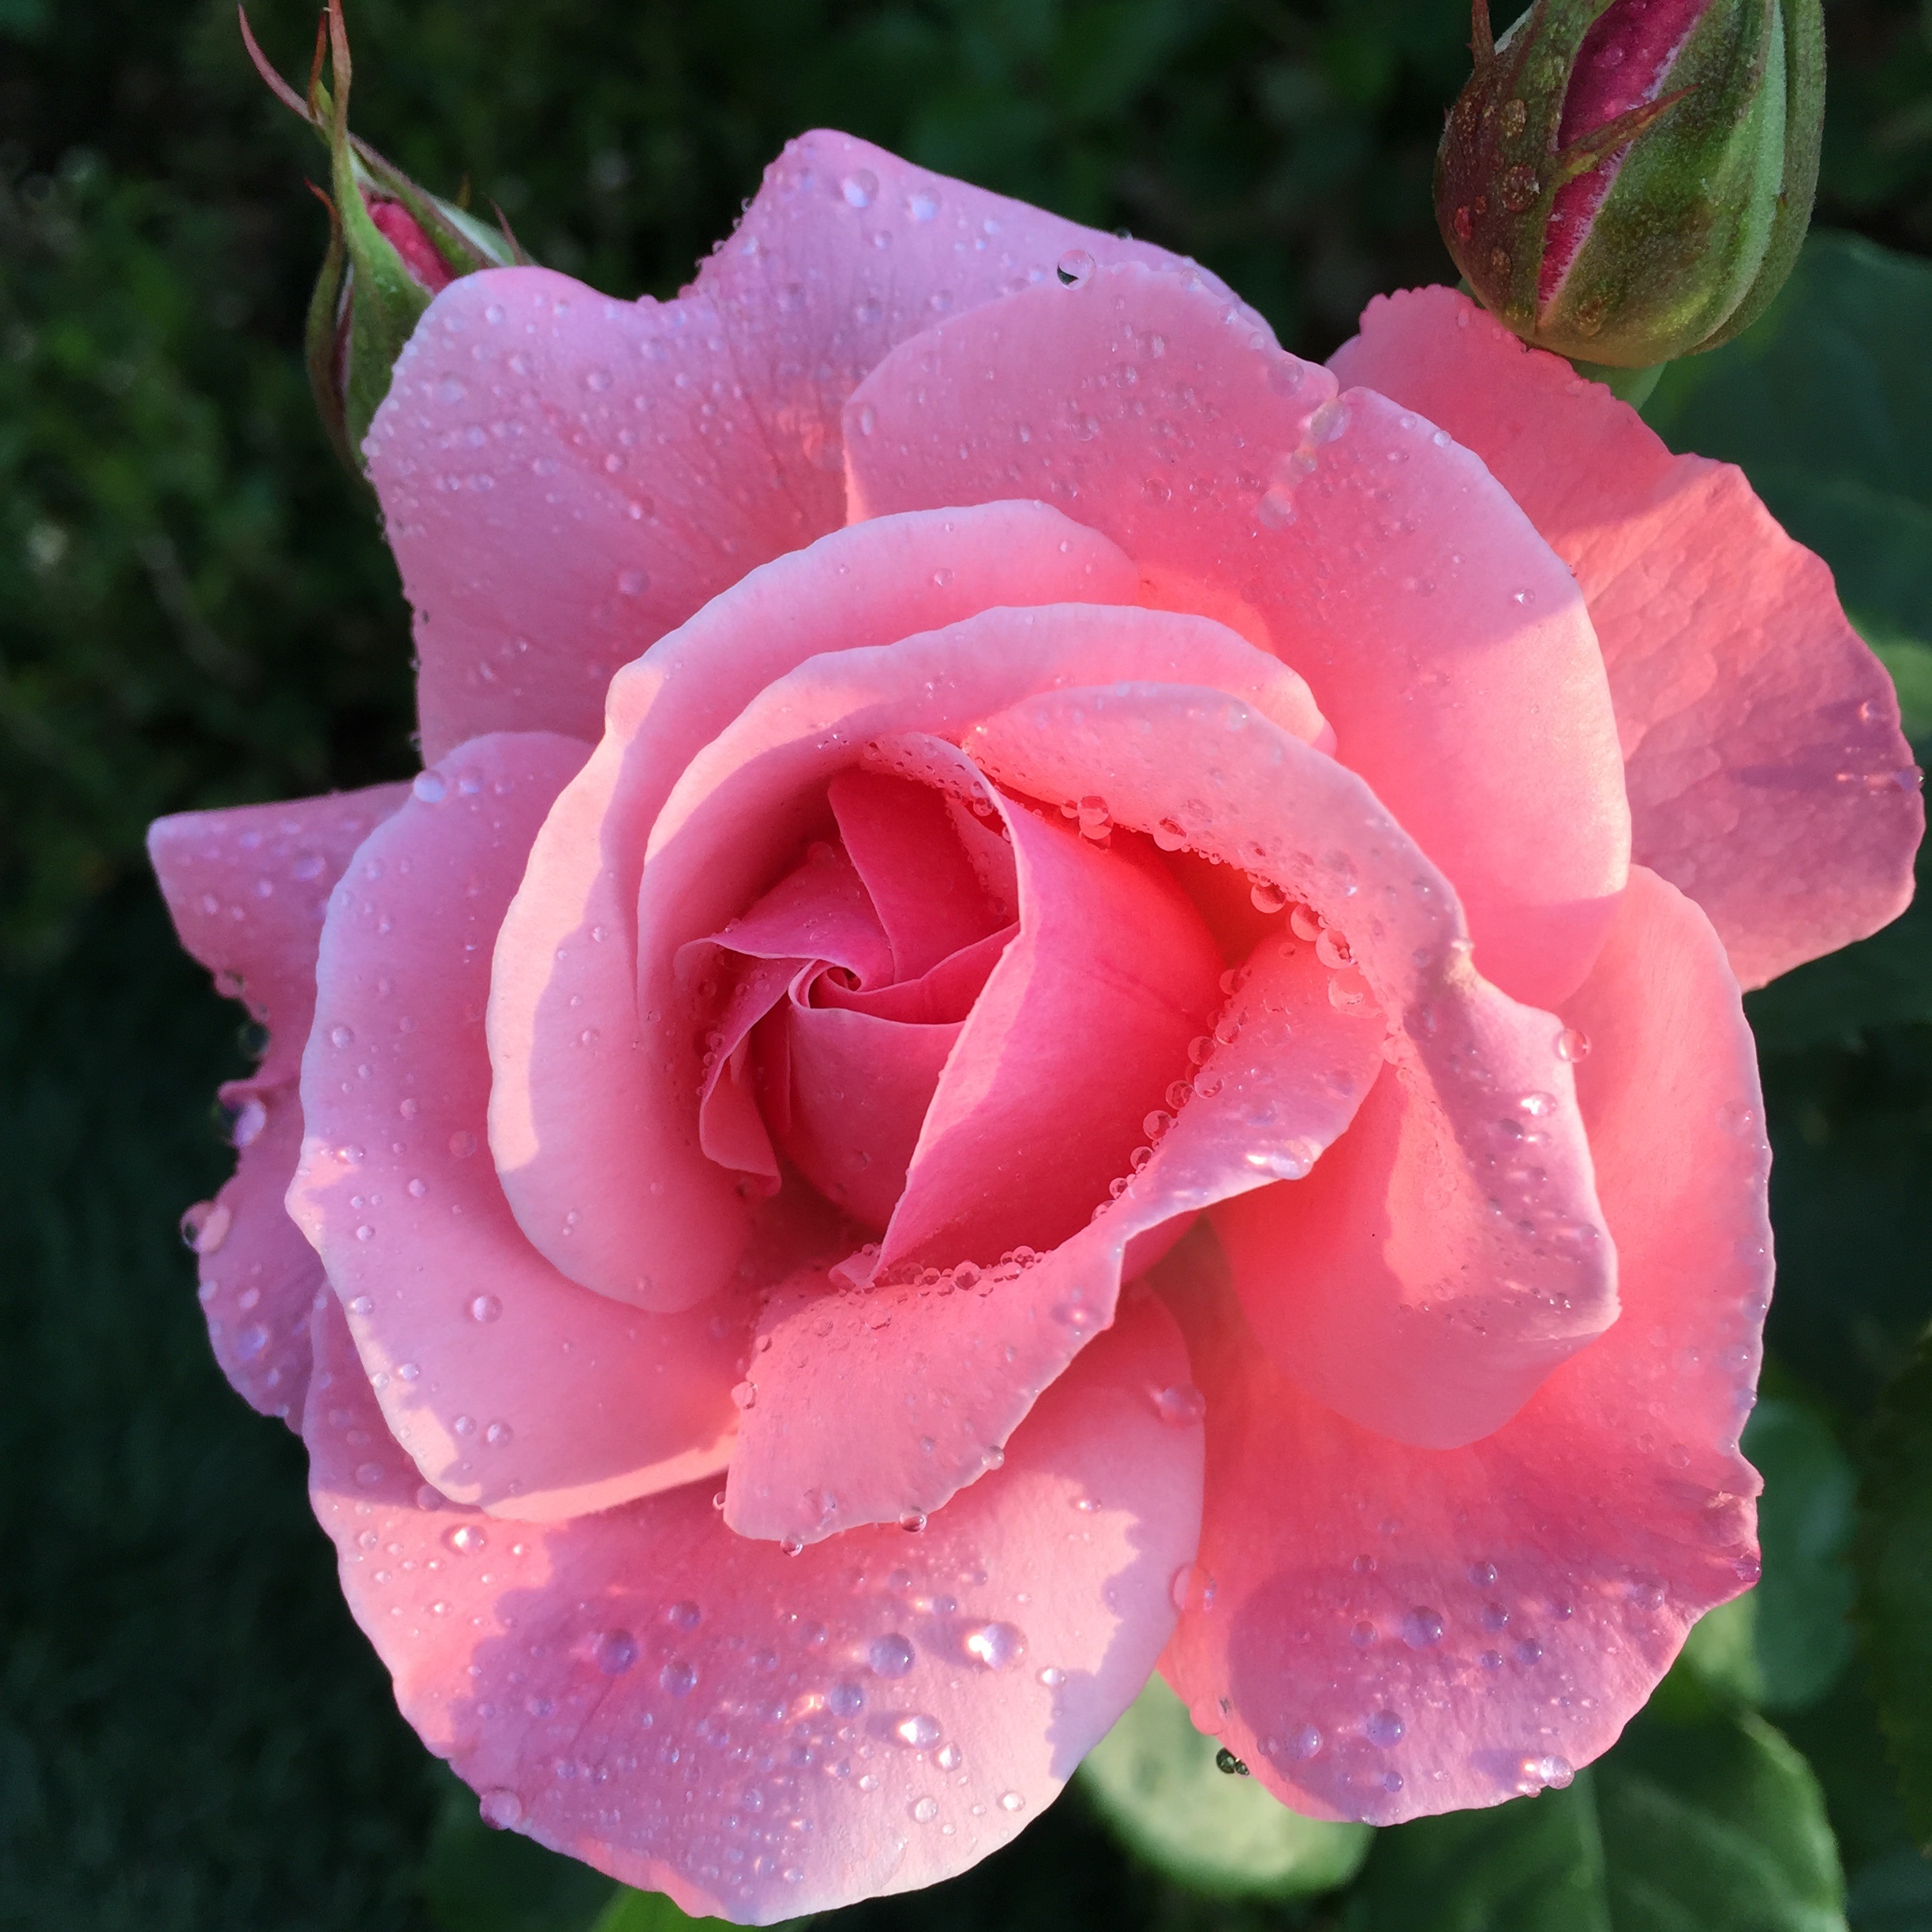
plant, flower, petal, rose, pink, flora, flowers, floribunda, macro photography, trickle, pink roses, flowering plant, garden roses, rose family, plant stem, land plant, rosa centifolia, rose order